W. O. Bentley

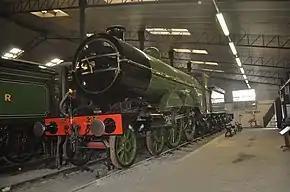
Great Northern Railway Atlantic express locomotive No. 251

The five-year premium apprenticeship with the Great Northern, which cost his father £75, taught Bentley to design complex railway machinery and also gave him practical experience in the technical procedures to cast, manufacture, and build it. He later recalled: "The sight of one of Patrick Stirling's eight-foot singles could move me profoundly." While with the Great Northern, he came close to realising his childhood ambition to drive one of their Atlantic express locomotives, when at the end of his apprenticeship he acquired footplate experience as a second fireman on main-line expresses. "My longest day", he said, "was London to Leeds and back, on the return journey doing Wakefield to King's Cross non-stop for 175 miles. This was a total day's run of 400 miles, entailing a consumption of about seven tons of coal, every pound of it to be shovelled. Not a bad day's exercise." He completed his apprenticeship in the summer of 1910 but decided that the railways did not offer him enough scope for a satisfying career.